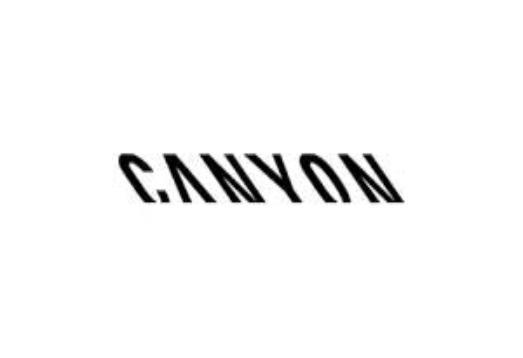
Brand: canyon bicycles
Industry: Transportation